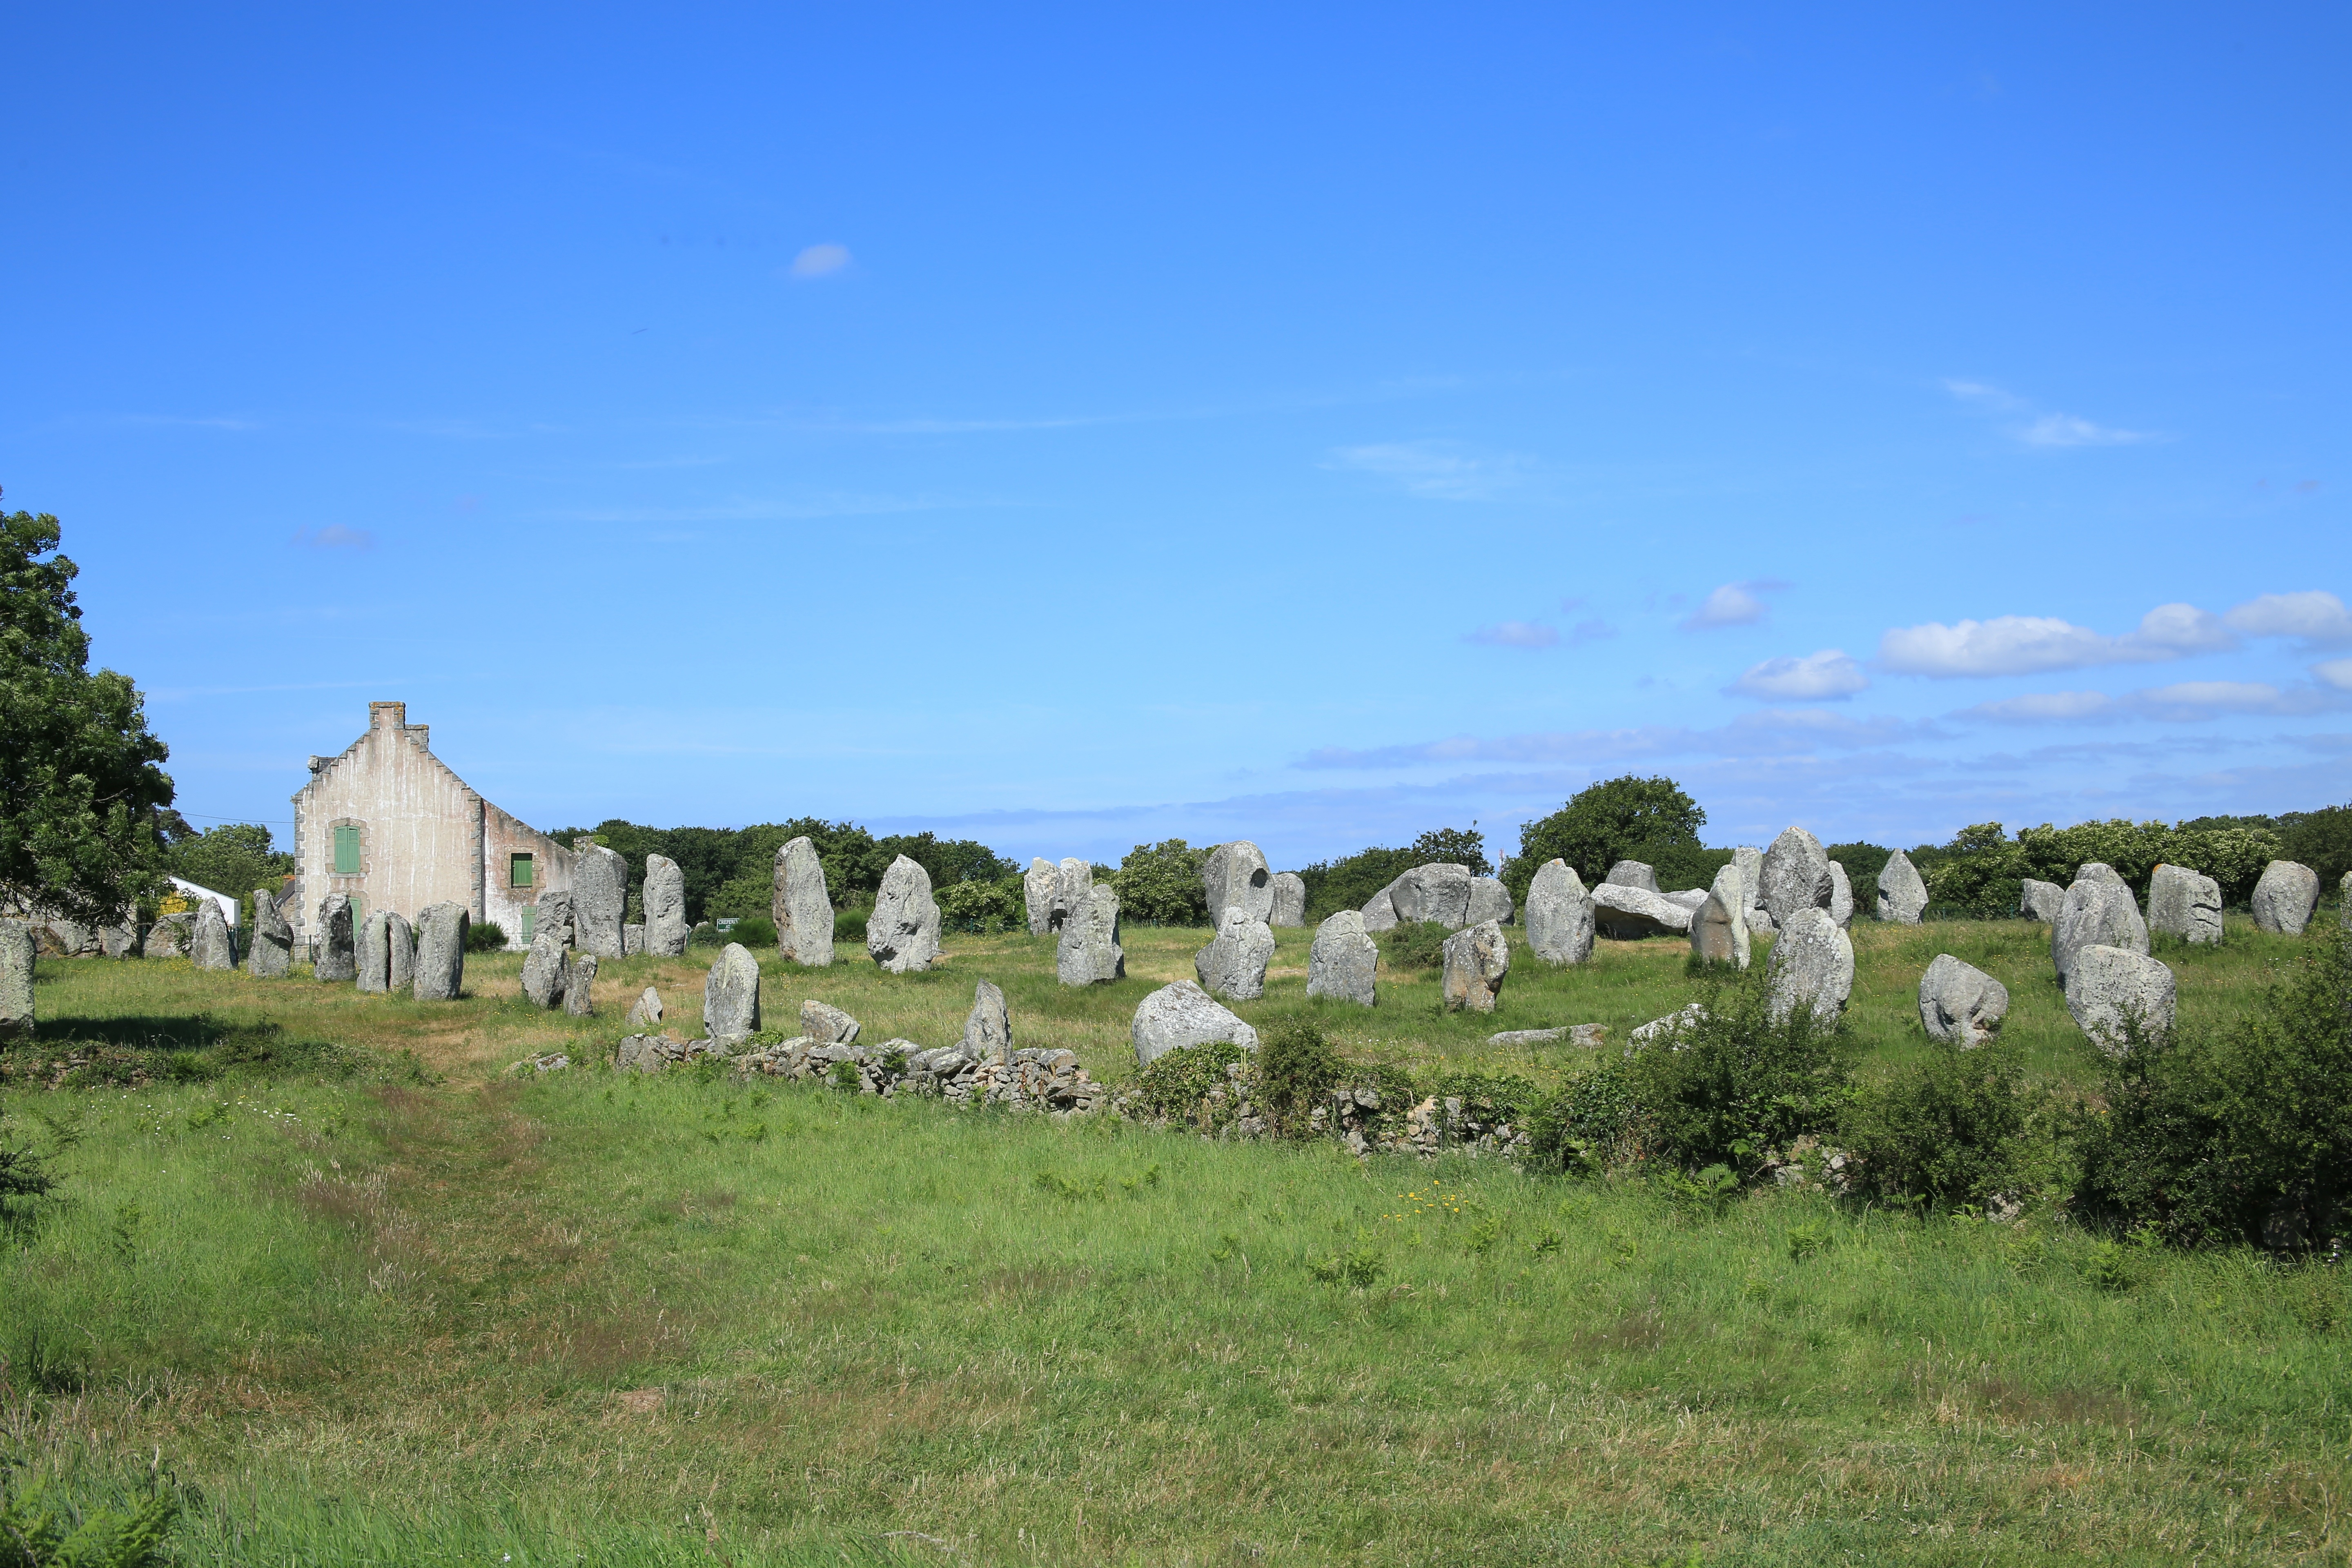
landscape, nature, rock, sky, field, meadow, building, village, pasture, blue, stones, ruins, monastery, plateau, ecosystem, historic site